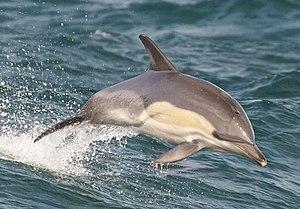
Cette liste commentée recense la mammalofaune à Monaco. Elle répertorie les espèces de mammifères monégasques actuels et celles qui ont été récemment classifiées comme éteintes. Cette liste comporte 45 espèces réparties en huit ordres et seize familles, dont une est « en danger », une autre est « vulnérable », six sont « quasi menacées » et deux ont des « données insuffisantes » pour être classées.
Cette liste commentée recense la mammalofaune en Guadeloupe. Elle répertorie les espèces de mammifères guadeloupéens actuels et celles qui ont été récemment classifiées comme éteintes. Cette liste comporte 59 espèces réparties en sept ordres et 23 familles, dont une est « éteinte », cinq sont « en danger », cinq autres sont « vulnérables », une est « quasi menacée » et treize ont des « données insuffisantes » pour être classées.
Cette liste commentée recense la mammalofaune en Irlande. Elle répertorie les espèces de mammifères irlandais actuels et celles qui ont été récemment classifiées comme éteintes. Cette liste comporte 80 espèces réparties en dix ordres et 28 familles, dont quatre sont « en danger », trois sont « vulnérables », quatre sont « quasi menacées » et neuf ont des « données insuffisantes » pour être classées.
Cette liste commentée recense la mammalofaune en Bosnie-Herzégovine. Elle répertorie les espèces de mammifères bosniens actuels et celles qui ont été récemment classifiées comme éteintes. Cette liste comporte 110 espèces réparties en dix ordres et 29 familles, dont deux sont « en danger critique d'extinction », deux autres sont « en danger », quatre sont « vulnérables », dix sont « quasi menacées » et trois ont des « données insuffisantes » pour être classées.